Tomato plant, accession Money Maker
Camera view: bottom (45 deg); turntable rotation: 240 degrees
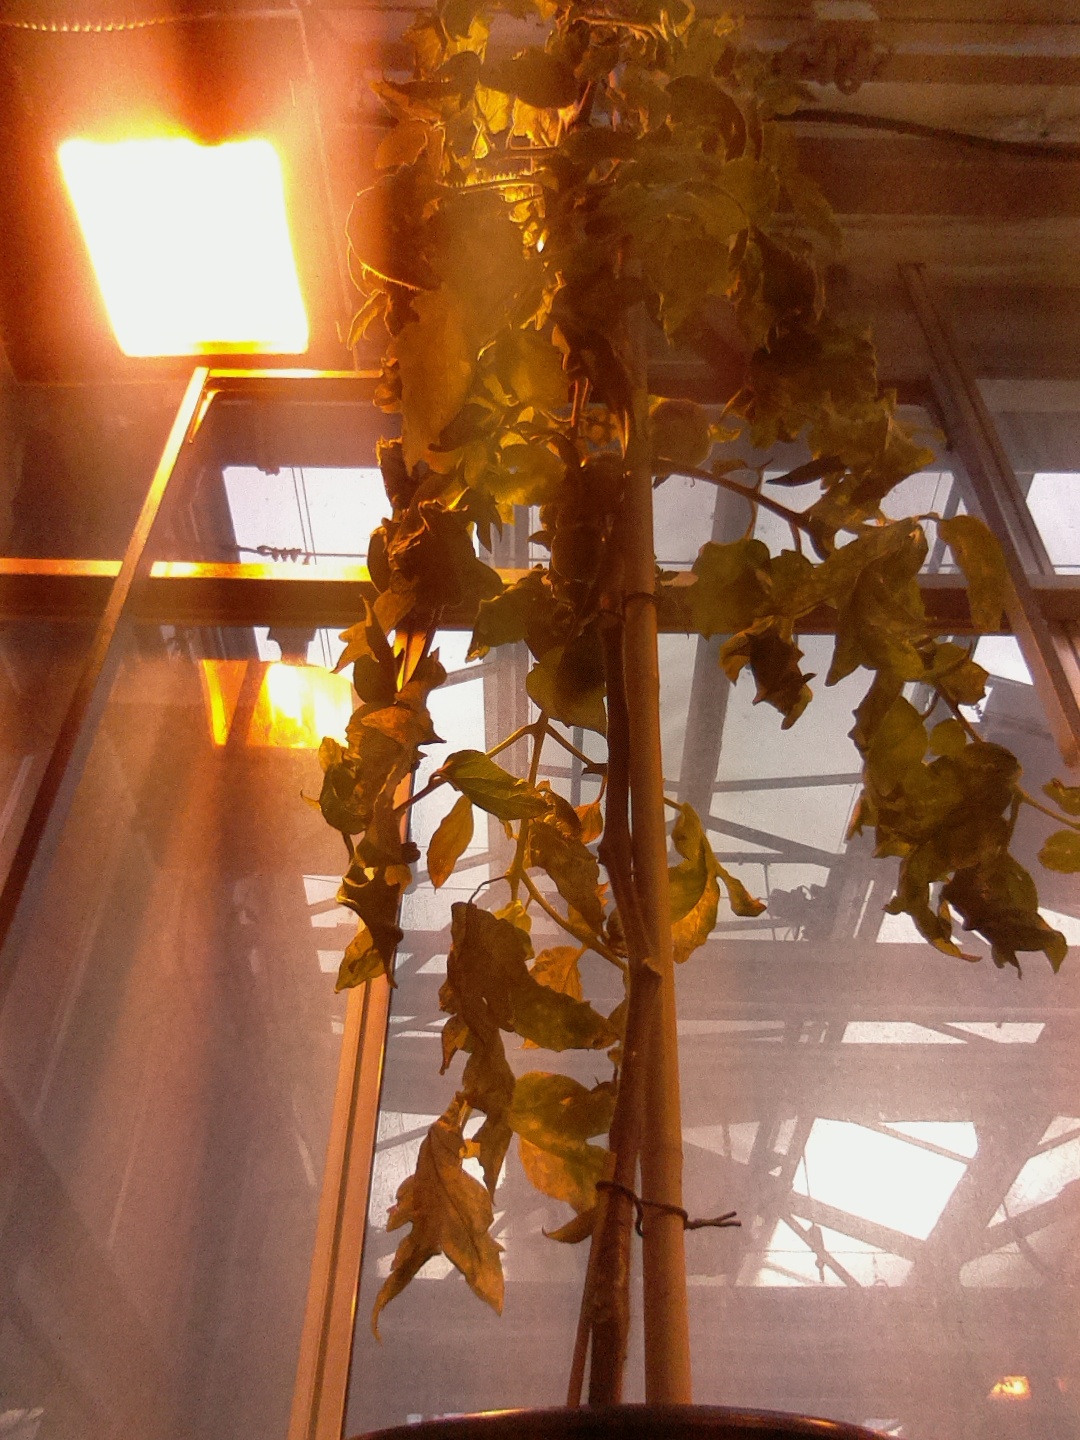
BBCH growth stage 78: 80% -90% of final fruit size